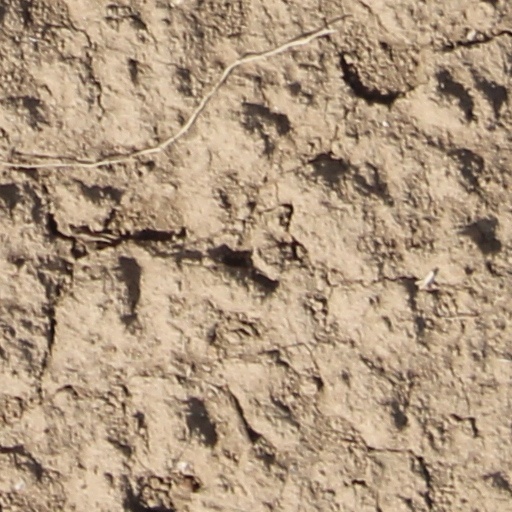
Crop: wheat